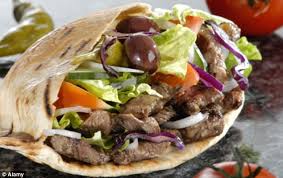
Yemek: kebap